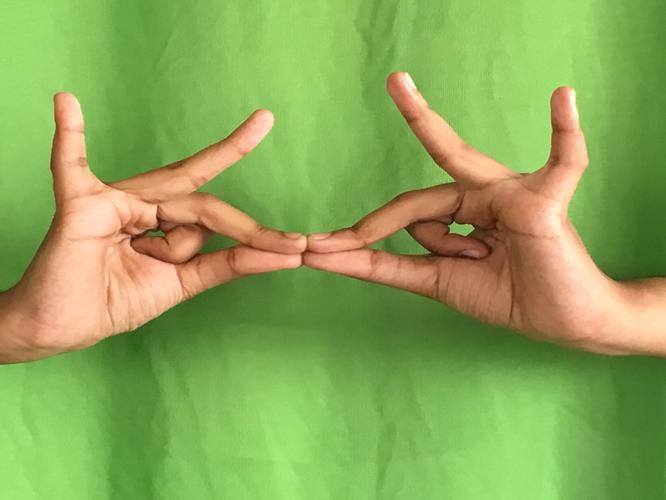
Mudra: Sakata
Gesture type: double_hand